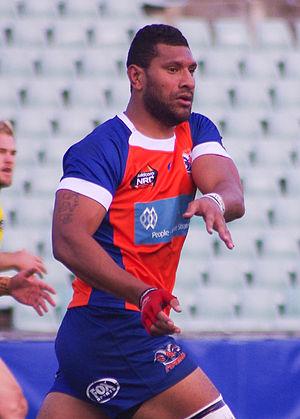
"Sitiveni ""Steve"" Mafi, né le 9 décembre 1989 à Fairfield, est un joueur de rugby à XV international tongien d'origine australienne évoluant au poste de troisième ligne aile ou deuxième ligne. Il joue avec les London Irish en Premiership à compter de la saison 2019-2020.